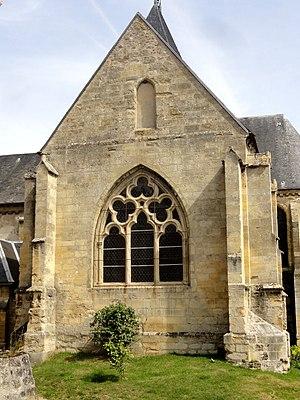
Croisillon sud.
L'église Notre-Dame-de-la-Nativité est une église catholique paroissiale située à Us, dans le Val-d'Oise, en France. Elle répond à un plan cruciforme simple, avec une nef sans bas-côtés, et en même temps dissymétrique, car le croisillon nord comporte des arcatures romanes et une absidiole en cul-de-four du second quart du XIIᵉ siècle, tandis qu'une grande chapelle de style gothique rayonnant occupe l'emplacement de l'ancien croisillon sud. Ses voûtes et chapiteaux tiennent leur inspiration de la Sainte-Chapelle, mais les réseaux des fenêtres déploient des dessins qui renvoient à une période plus tardive. Les parties les plus intéressantes du vaisseau central, soit la croisée du transept, en même temps base du clocher, et le chœur composé d'une travée droite et d'une abside polygonale à sept pans, ont apparemment été édifiées en deux temps, avec une longue interruption du chantier : deux arcs-doubleaux non moulurés de la croisée du transept, le clocher et les élévations extérieures évoquent les premières années du gothique au troisième quart du XIIᵉ siècle, alors que les voûtes du chœur et ses colonnettes à chapiteaux ne paraissent pas beaucoup antérieurs au milieu du XIIIᵉ siècle.